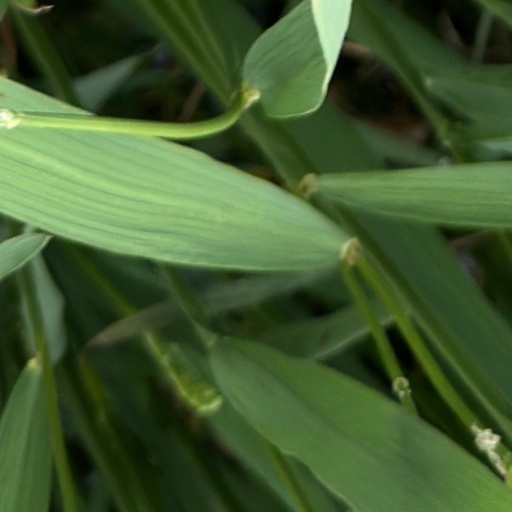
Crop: rice